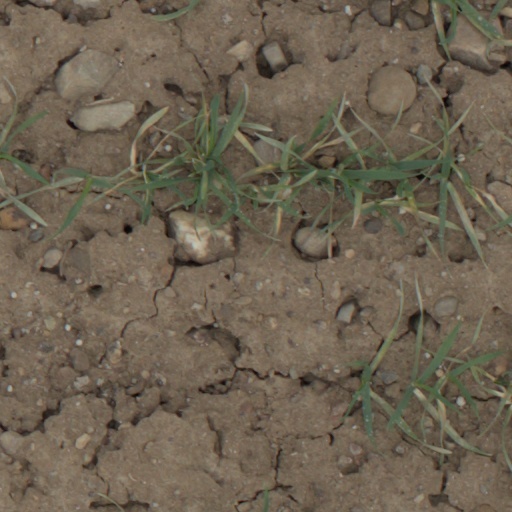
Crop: wheat